Vasundhara Raje

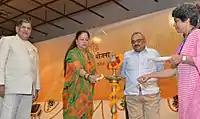
Vasundhara Raje Scindia at the inauguration of Bhamashah Yojana in Udaipur, Rajasthan.

In 1984, Raje entered the Indian political system. Initially, she was made a member of the national executive of the newly formed Bharatiya Janata Party. She was also elected as a member of the 8th Rajasthan Assembly from Dholpur. In the same year, she was appointed vice president of the Yuva Morcha, Rajasthan BJP.